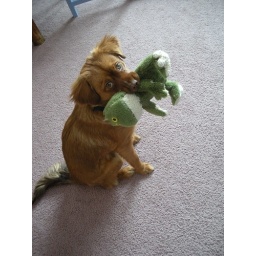
Gratuitous puppy picture. She likes to run around the house the her toys in her mouth.